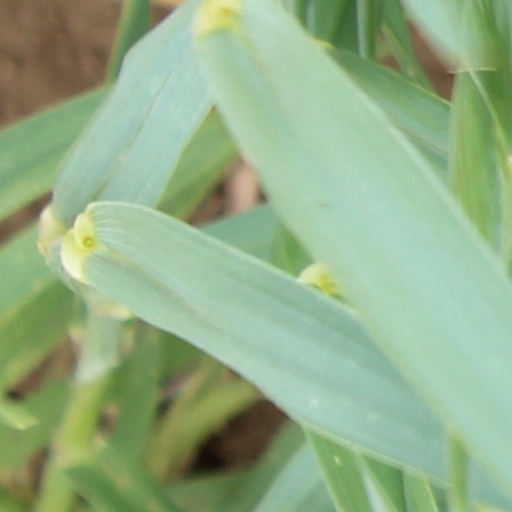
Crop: wheat